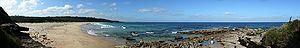
North Beach (La plage Nord), vue de Willinga Point. Environs de Bawley Point, Nouvelle Galles du Sud (Australie). Panorama obtenu en assemblant de multiples clichés.